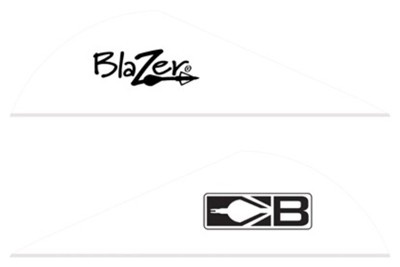
Bohning Blazer Vanes - 2" Solid White 36pk
Bohning blazer vanes 2" solid white 36pk FEATURES: -White -36 pack -The original 2" vane with a new look -Universal vane that is great for any broadhead, crossbows & 3D archery -1.987" in length, 0.568" in height -6 grains in weight Other Features: The original 2" vane,universal vane that is great for any broadhead,crossbows, & 3d archery,1.987" length,.568" height,weighs 6 grains
Brand: Bohning
Category: Sporting Goods > Outdoor Recreation > Hunting & Shooting > Archery > Arrow Parts & Accessories > Arrow Fletchings